Gallagher-Kieffer House

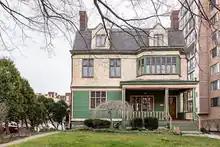
The Gallagher-Kieffer House in March 2020

The Gallagher-Kieffer House is a historic house in the North Oakland neighborhood of Pittsburgh, Pennsylvania. Built in 1893 in the Shingle architectural style, the house was the home of Patrick F. Gallagher, president of the Duquesne Construction Company from 1931 to 1938, and his family. In 2020, the house was nominated by Preservation Pittsburgh and approved by the Pittsburgh City Council as a City of Pittsburgh Historic Structure. It was listed on the National Register of Historic Places in 2025.